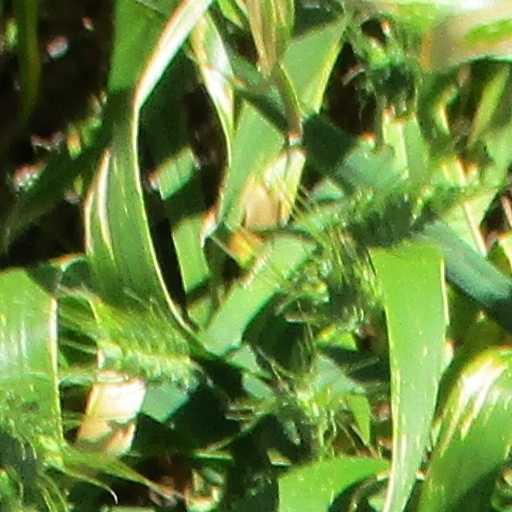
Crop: wheat